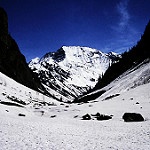
Label: mountain